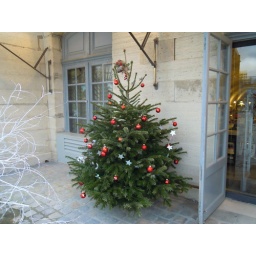
shop window for the book shop in the tuileries garden